Dunn Memorial Bridge

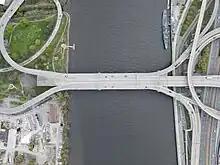
Dunn Memorial Bridge of 1969, crossing the upper Hudson River, aerial view from directly above

On July 27, 2005, the bridge was temporarily closed when a ramp leading to the Empire State Plaza split vertically, causing the roadbed to drop more than a foot. A section of the ramp, which at tall is the uppermost one connecting to the bridge, had slipped and come to rest on a concrete supporting pier. The Department of Transportation was alerted to the situation by a call from a commuter who had driven over the gap. Two steel towers were installed to support the ramp and it was later repaired.